Colin Cole (American football)

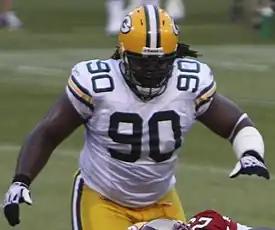
Cole with the Green Bay Packers in 2008

Colin Anthony Cole (born June 24, 1980) is a Canadian-American former professional football defensive tackle who played in the National Football League (NFL) for the Green Bay Packers, Seattle Seahawks, and Carolina Panthers. He was born in Toronto, Ontario, Canada, and raised in Fort Lauderdale, Florida. He played college football at the University of Iowa, where he earned first-team All-Big Ten honors as a senior in 2002. Cole signed with the Minnesota Vikings after going undrafted in the 2003 NFL draft.